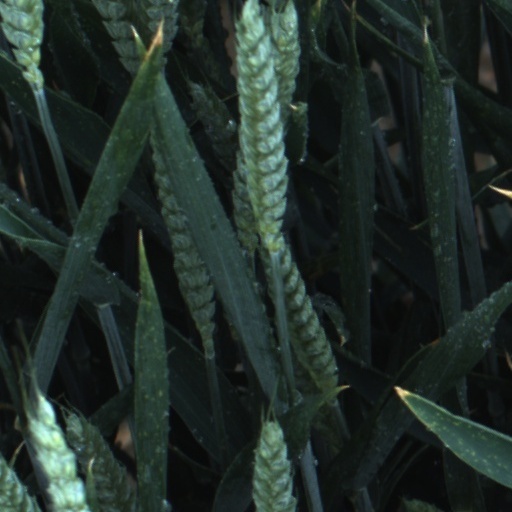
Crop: wheat